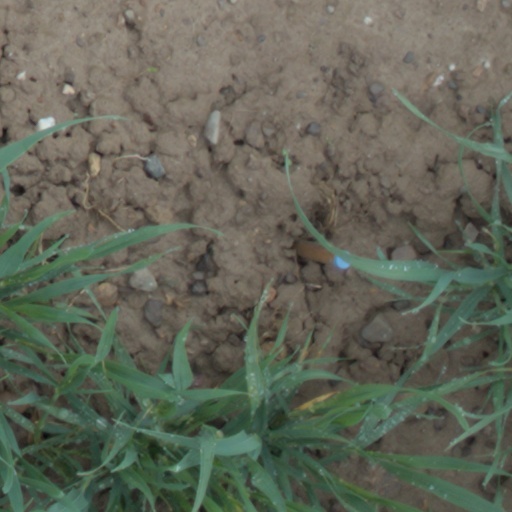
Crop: wheat